Marriott Center

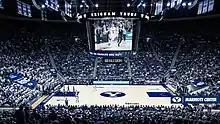
The Marriott Center in 2017

In April 2012, BYU announced renovations to the Marriott Center. The lower bench seating on the north side was replaced with prime chair seating. A new sound system was installed, and the men's and women's locker rooms were renovated. The changes in the lower seating lowered the Marriott Center’s capacity from 22,700 to 20,951.